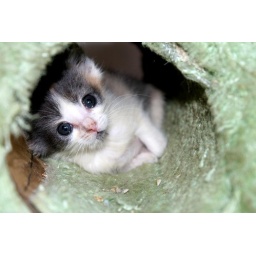
Ashley tucked away in a kitty tree